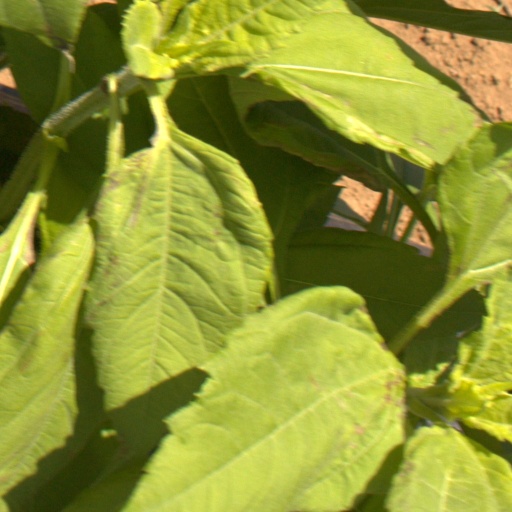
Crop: Jerusalem artichoke